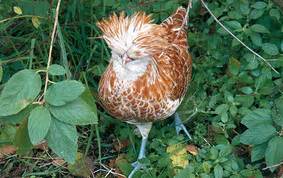
Label: chicken